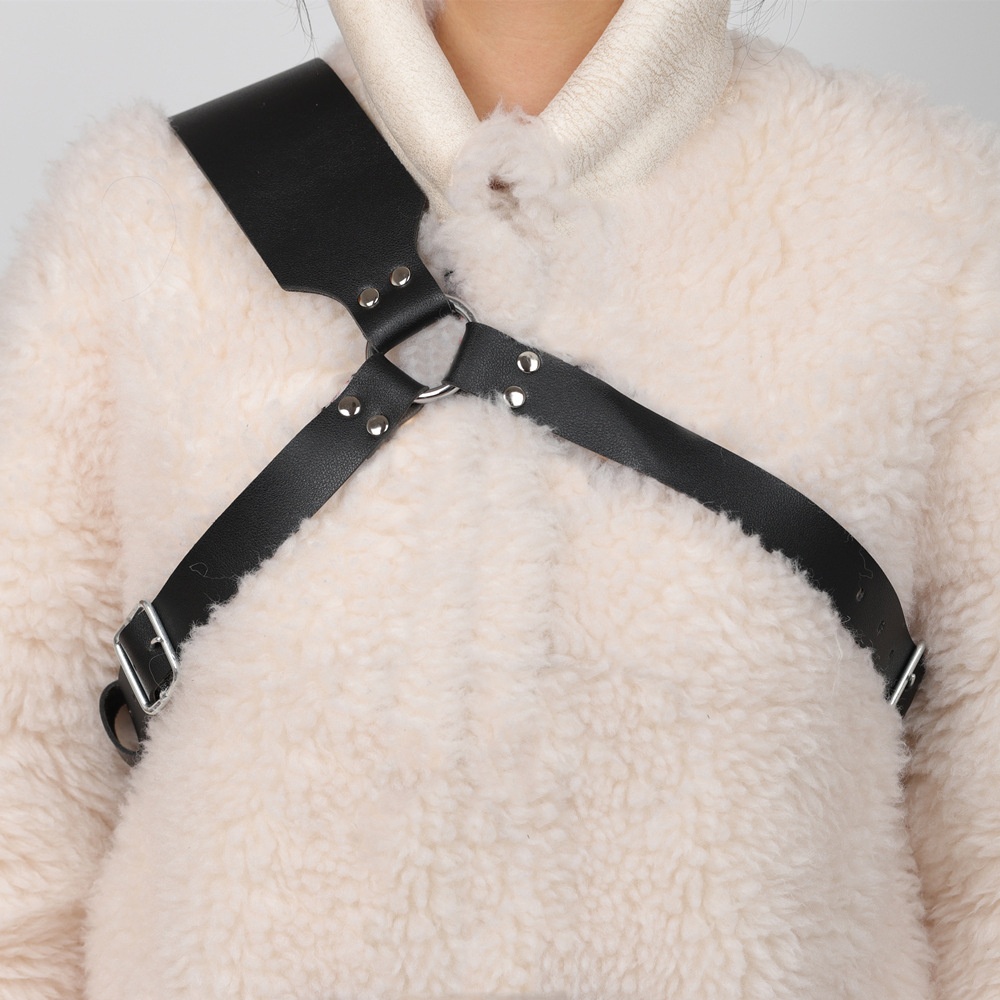
Outdoor Fencing Double Scabbard Straps
Product information: Product Category: Fencing Supplies Subdivision: Foil Material: PU leather Applicable people: adults Applicable gender: general Packing list: Sword cover*1
Brand: CJ
Category: Sporting Goods > Athletics > Fencing > Fencing Training Aids > Fencing Dummies